Jennie Augusta Brownscombe

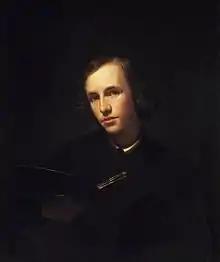
George Henry Hall, "Self-Portrait", 1845, Brooklyn Museum of Art, gift of Jennie Brownscombe

Between 1885 and 1896 Brownscombe spent the winters in Rome Italy, where she met artist George Henry Hall with who was her companion and mentor. In the summers they shared a studio in Palenville in the New York Catskill Mountains from about 1908 until Hall died in 1913. Hall "deeply influenced Brownscombe's sense of style, color and craftsmanship." When he died, Hall left his home and property in the Catskills to Brownscombe, including the painting "Danaë and the Golden Shower" by John Smibert. Its location was unknown as of 1969. After Hall's death, Brownscombe spent the winters in Bayside and New York City and the summer in the Catskills.